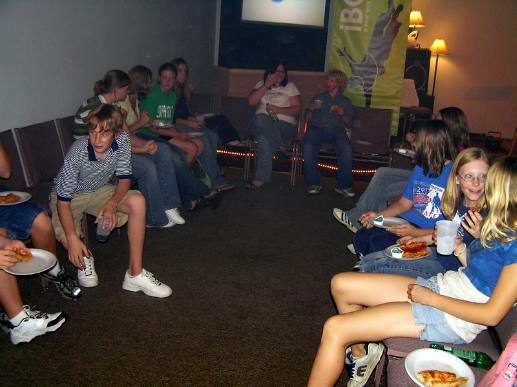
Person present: Yes